Anna Christiane Ludvigsen

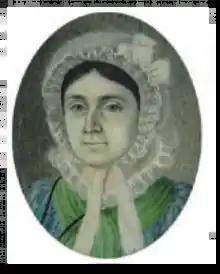
Anna Christiane Ludvigsen

Anna Christiane Lauterup Ludvigsen (1794–1884) was a Danish poet. Frequently reminded of how she had been blessed in her cradle by the Swiss priest and poet Johann Kaspar Lavater, she felt it was her vocation to write poetry. As she spent most of her life in Southern Jutland, from the 1830s her poetry gained significance as a result of the national uprising among Danish speakers in the area. In 1852, she published the two-volume "Markblomster af Anna" (Wild Flowers by Anna). After the region came under German rule in 1864, her poetry about the countryside and people's lives became even more popular as the spirit of Danishness emerged.